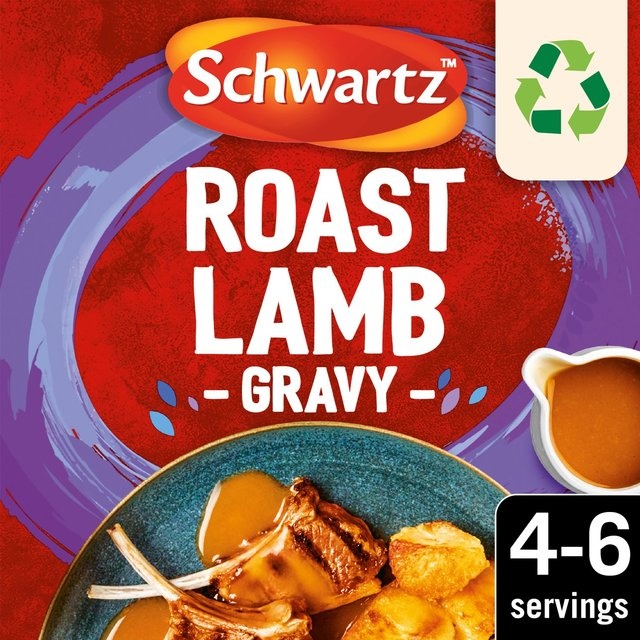
Schwartz Classic Roast Lamb Gravy 26g
Picked with care. Packed with flavour. Create a classic roast dinner sauce at home with Schwartz Roast Lamb Gravy Recipe Mix, expertly blended with rosemary, garlic and onion for a delicious flavour everyone will love. The perfect match for lamb, chicken and roasted vegetables like potatoes, green beans and parsnips. Simply follow the 2 easy steps on the pack to create a great tasting Roast Lamb Gravy in 3 minutes. Schwartz range of tasty recipe mixes Covers a wide variety of both classic dishes and more exciting flavours from around the world. Our sustainable process begins right at the source Schwartz work directly with local farmers across over 40 countries to ensure our ingredients are of the highest quality. Carefully selecting the best spots to grow our herbs and spices around the world allows us to guarantee intense flavours, vibrant colours and powerful aromas. We don't rush the process We wait for the right time when our ingredients are at their peak flavour. We then choose the best crop and carefully harvest, dry and pack each herb and spice. The result? Recipe Mixes that are bursting with incredible flavour for tasty, home-cooked meals in no time. Ready in 5 Mins, No Artificial Colours, No Added Preservatives or MSG, No Hydrogenated Fat, Full of Flavour
Brand: Schwartz
Category: Food, Beverages & Tobacco > Food Items > Condiments & Sauces > Gravy